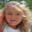
Label: girl